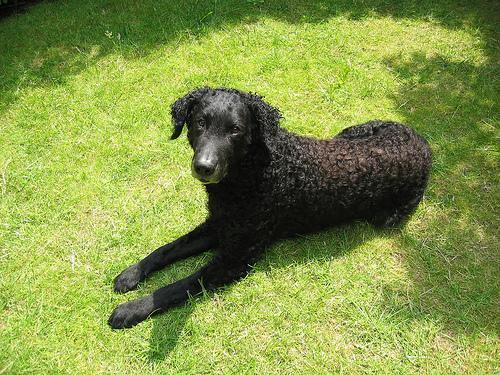
curly-coated_retriever